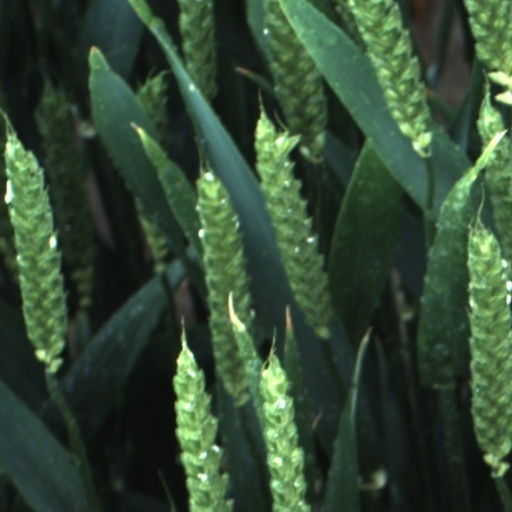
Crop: wheat